Caffe Trieste

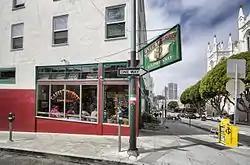
Caffè Trieste in North Beach

Caffè Trieste is an internationally known coffeehouse, retail store, and former franchise in San Francisco. The original cafe, opened in 1956, was the first espresso-based coffeehouse on the West Coast of the United States. Caffe Trieste is considered a San Francisco institution and a local hub for poets, writers, and beat culture.